Charmant Som

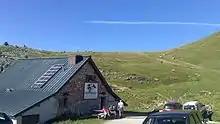
View of the cheese dairy and cattle in the background

A three-seater chairlift was installed in 1978. Built by Poma with a fixed-attachment system, it was one of the first of its kind in France. It is long and has a vertical drop of , with the arrival station close to the southern end of the mountain pastures, above the Canaple valley. Although attached to the Col de Porte ski area, it is located entirely within the commune of Saint-Pierre-de-Chartreuse. Due to a lack of investment and after several vandalism incidents, operations ceased in the mid-2000s; unlike the rest of the Col de Porte resort, the chairlift was not reopened in 2009.